Glasgow School of Art

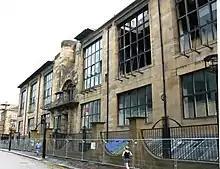
The façade of the Mackintosh building after the fire of 2014

The original Mackintosh building was severely damaged by fire on 23 May 2014. An initial fire service estimate was that 90 per cent of the building and 70 per cent of its contents had been saved. The fire, which began in the basement, quickly spread upwards and, although it was brought under control quite quickly, significant damage was done to the historic studios and stairways. The renowned Mackintosh library was destroyed; the archive was water damaged, but was able to be air and freeze dried. There were no casualties.